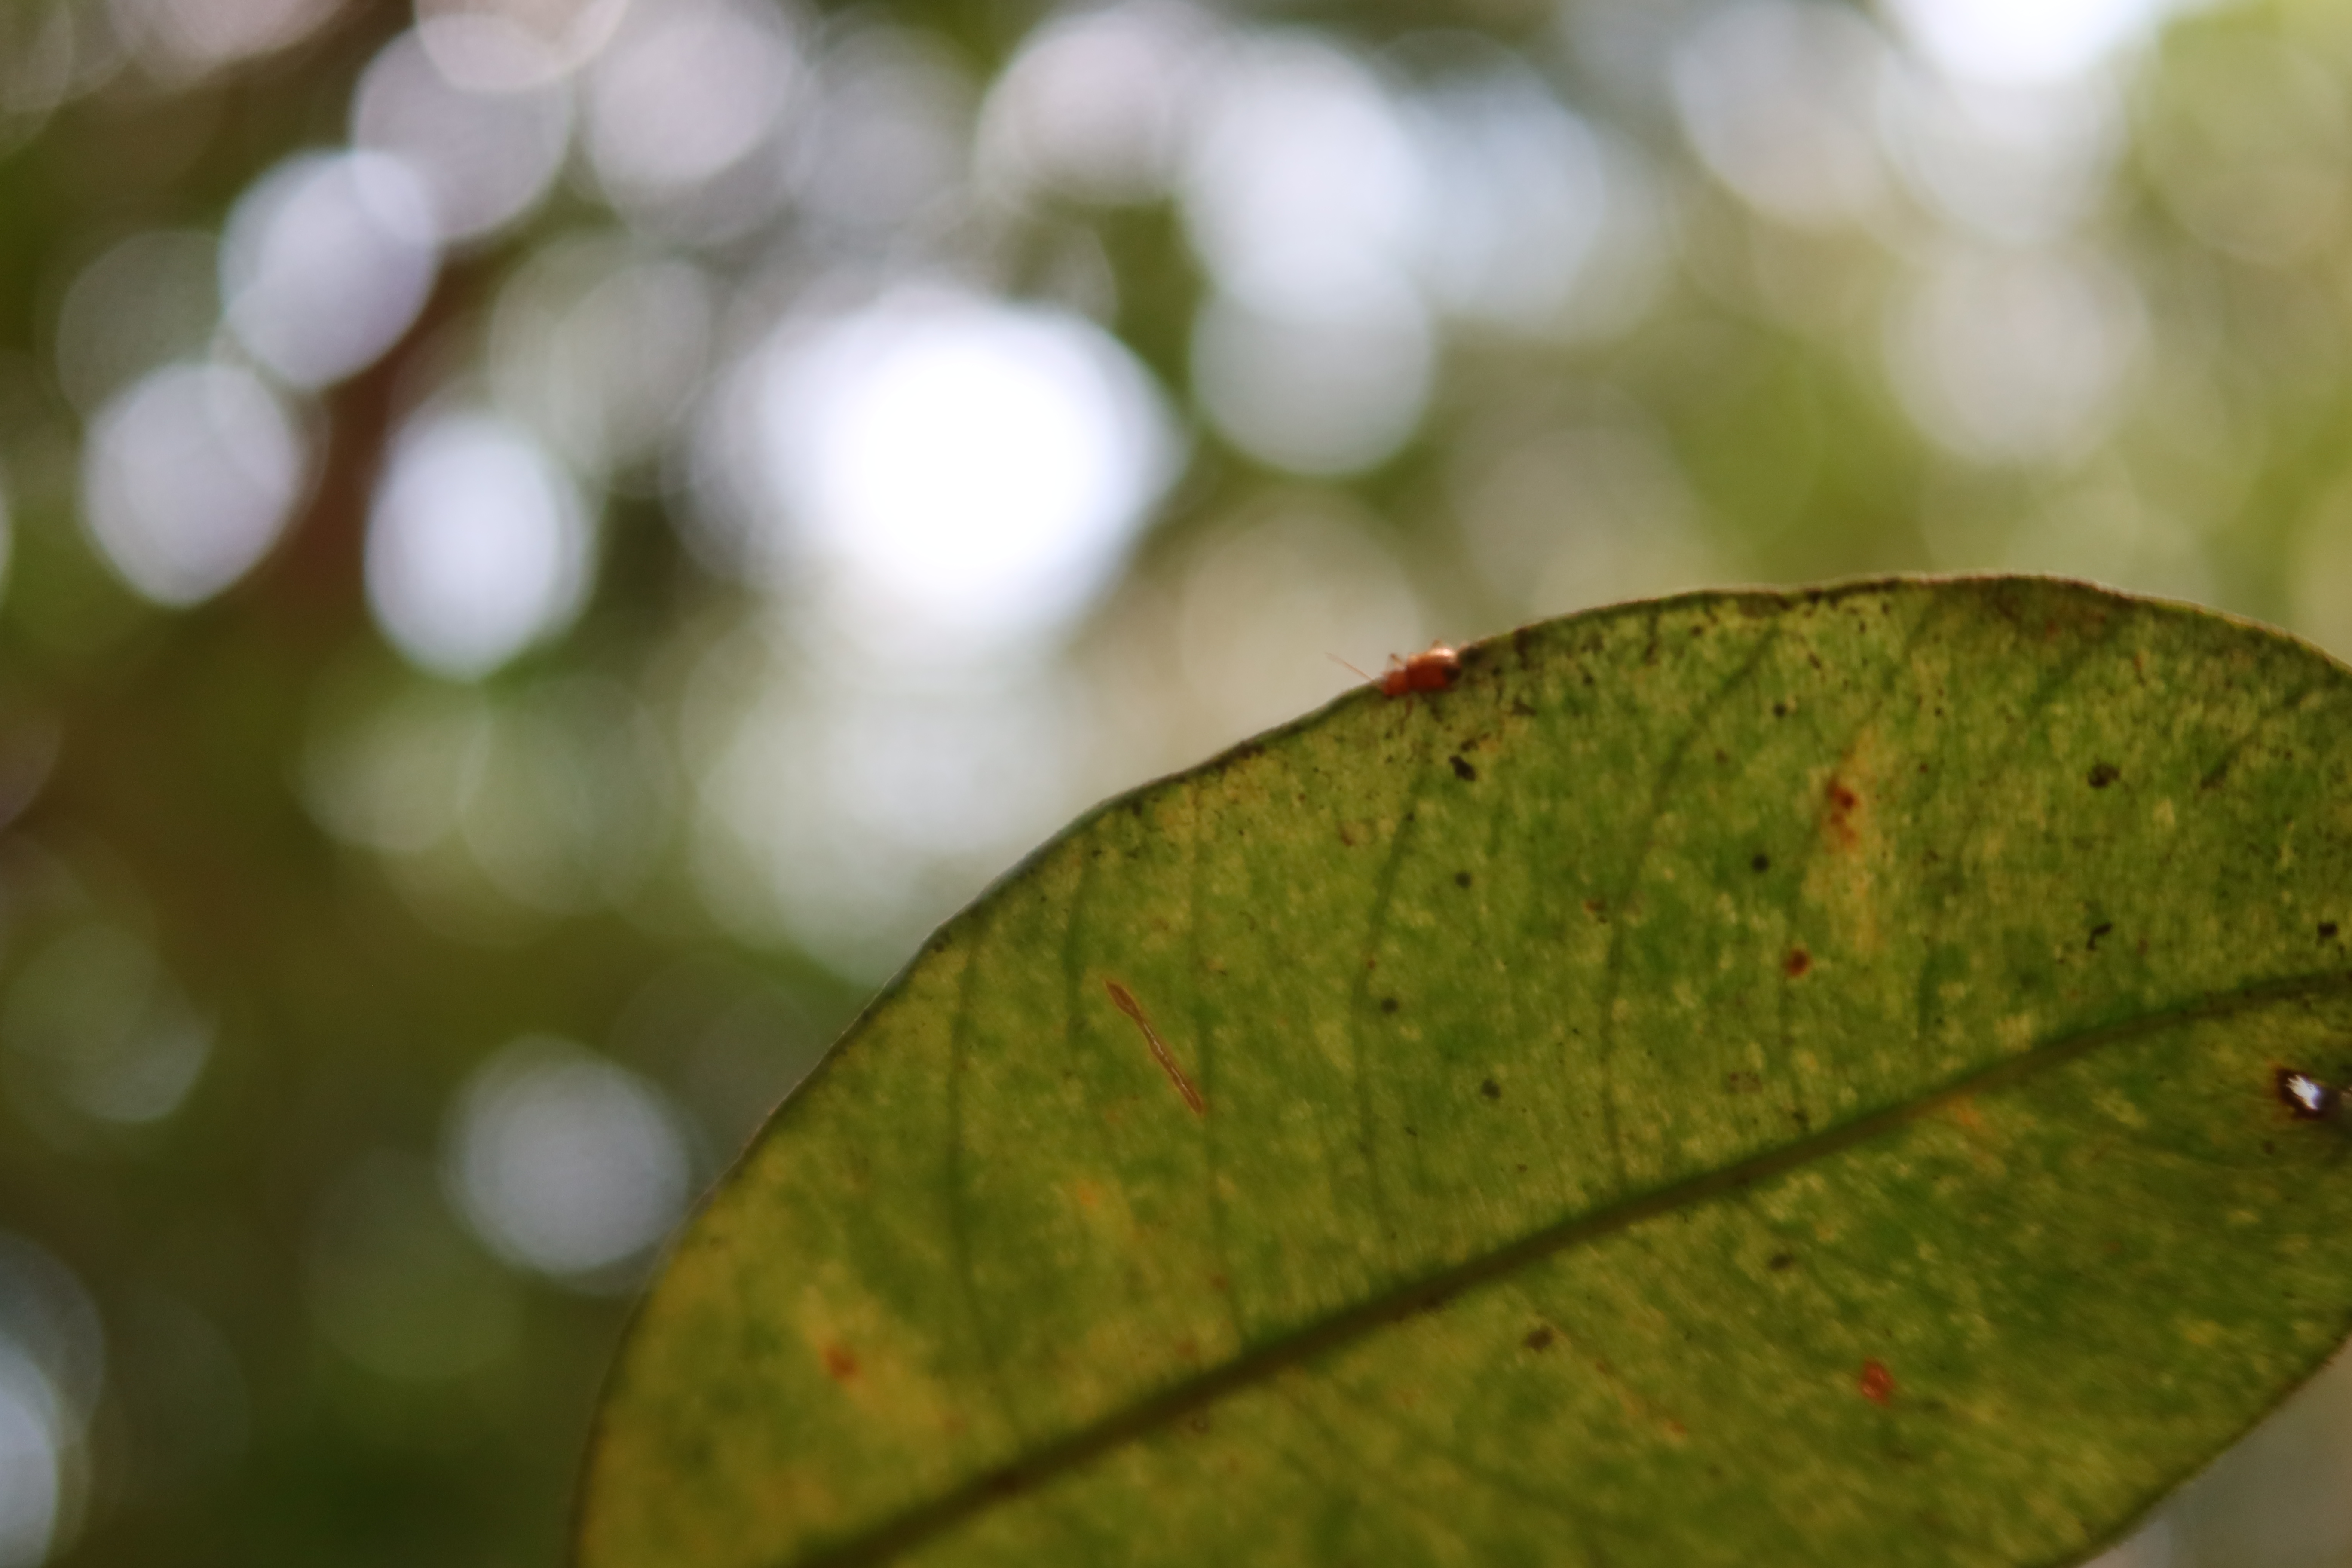
Label: Black spots